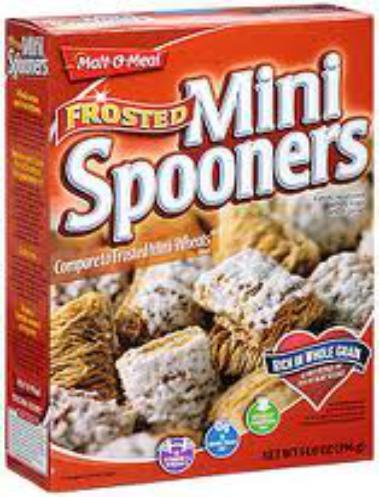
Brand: Frosted Mini Spooners
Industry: Food